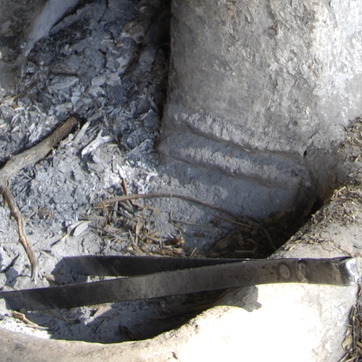
Material: stone